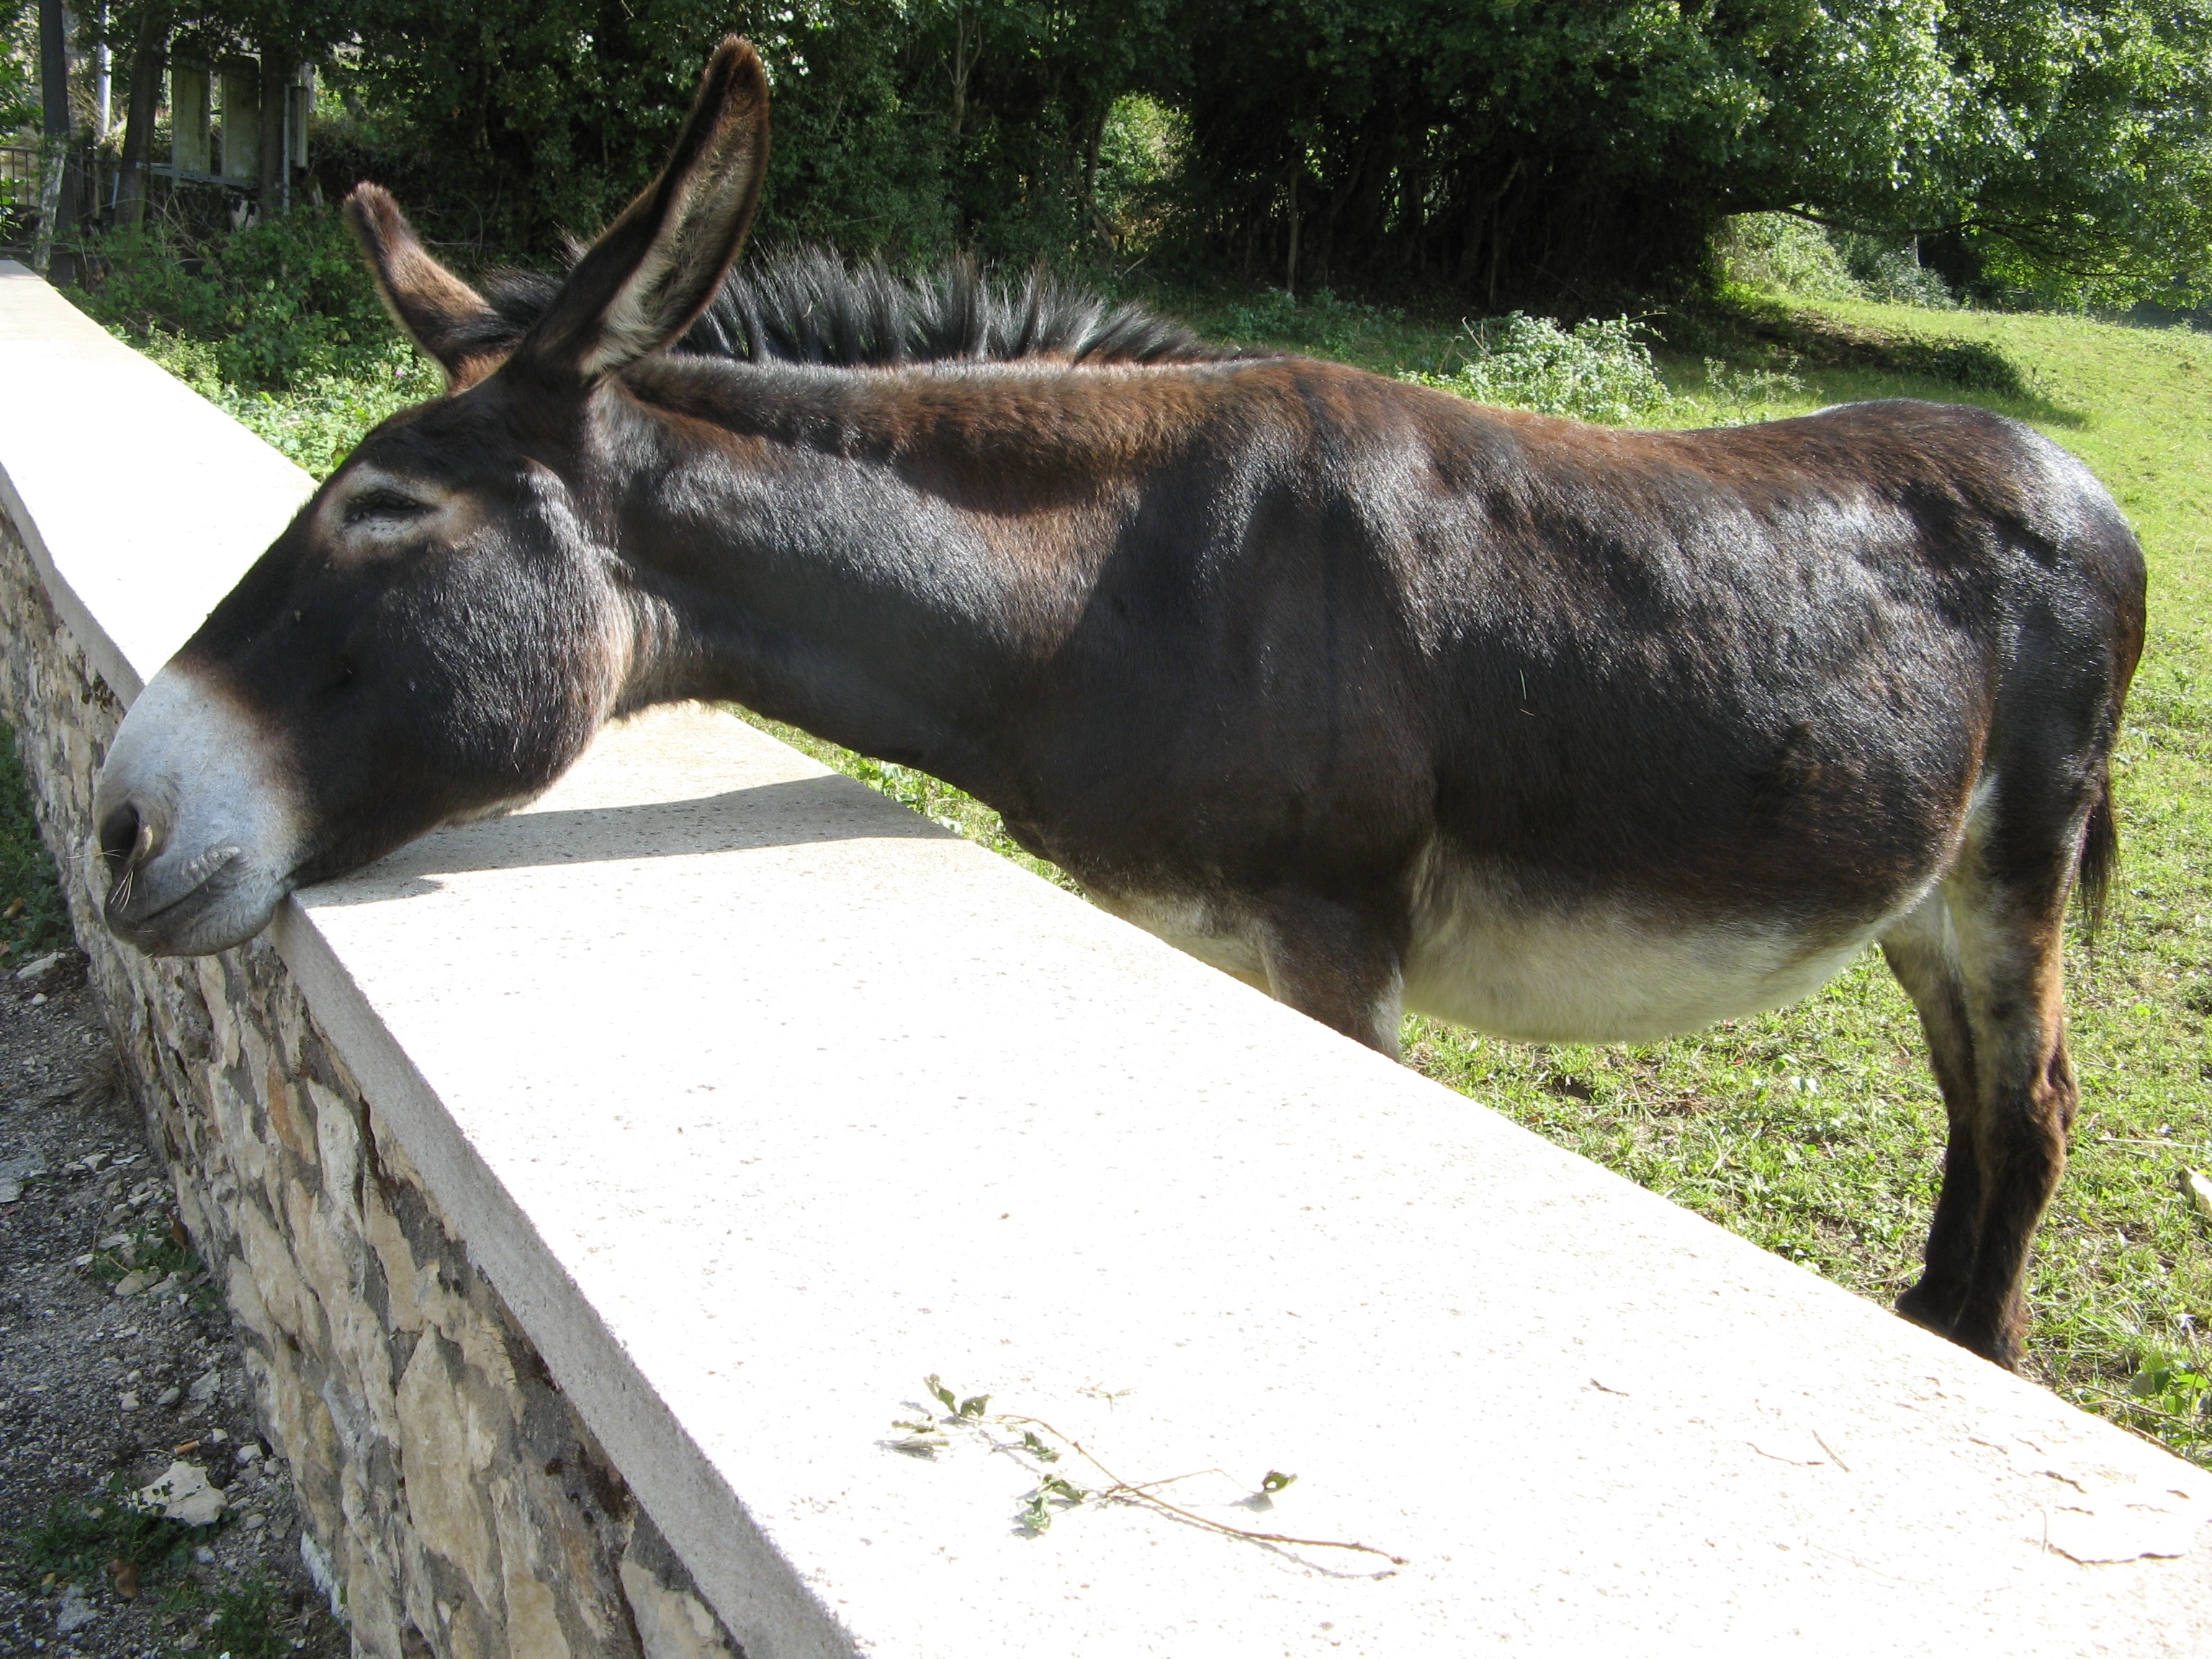
france, goat, pasture, mammal, fauna, donkey, goats, pack animal, horse like mammal, turenne